Brixton (UK Parliament constituency)

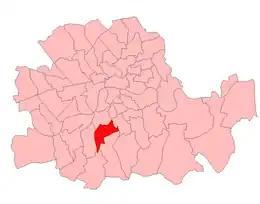
Brixton in London 1918–50

The Representation of the People Act 1918 redrew constituencies throughout Great Britain and Ireland. In London, the seats were redefined in terms of the wards of the Metropolitan Boroughs of the County of London, which had been created in 1900. Accordingly, the constituency was defined as consisting of the following areas of the Metropolitan Borough of Lambeth: